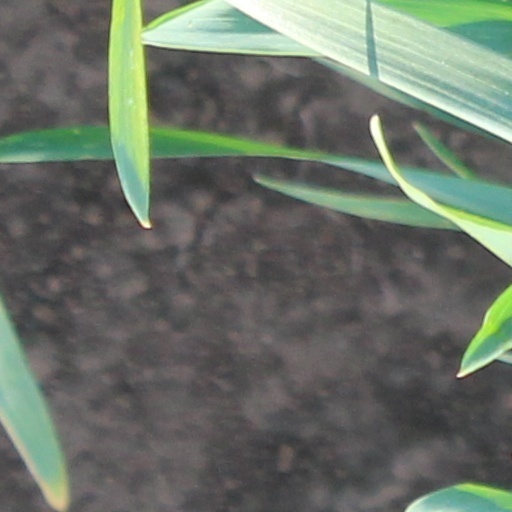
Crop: wheat